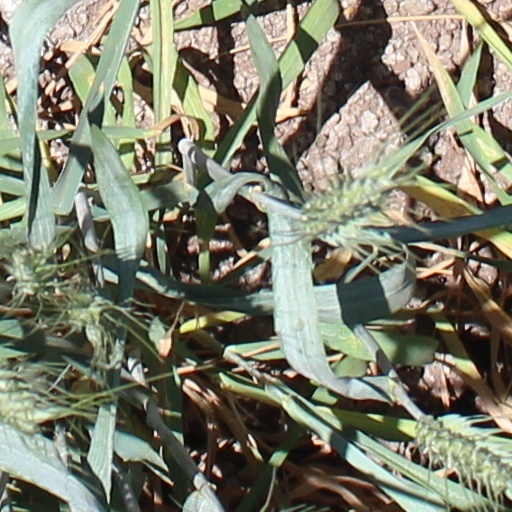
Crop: wheat